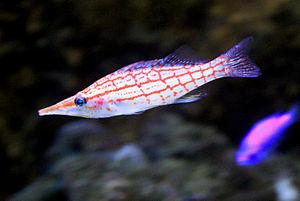
Les Cirrhitidae sont une famille de poissons marins de l'ordre des Perciformes qui est représentée par 12 genres et 33 espèces.